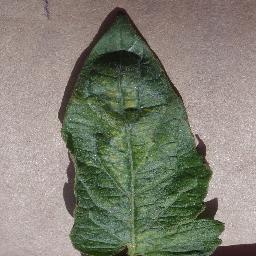
Label: Tomato___Spider_mites Two-spotted_spider_mite